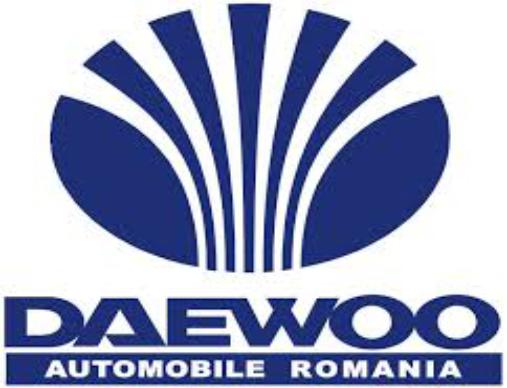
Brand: Daewoo
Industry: Transportation